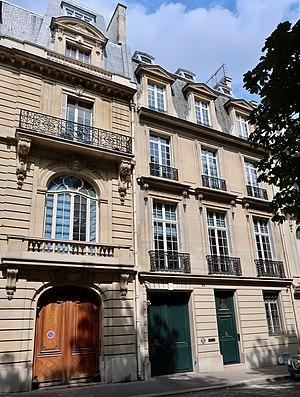
6-8 place des États-Unis (Paris, 16e).
La place des États-Unis est une voie située dans le quartier de Chaillot à Paris dans le 16ᵉ arrondissement.